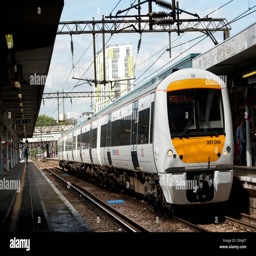
passenger train in livery waiting at a railway station